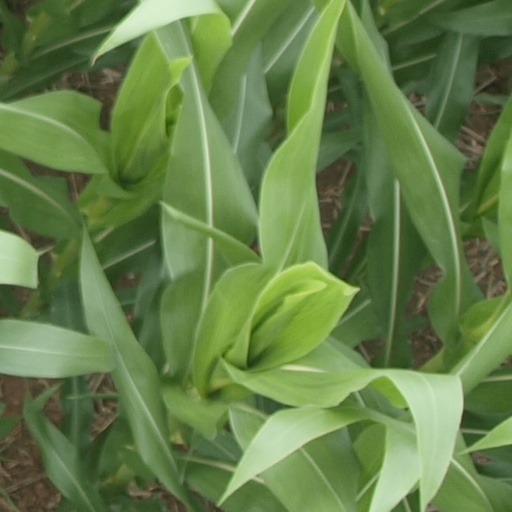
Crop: maize; corn